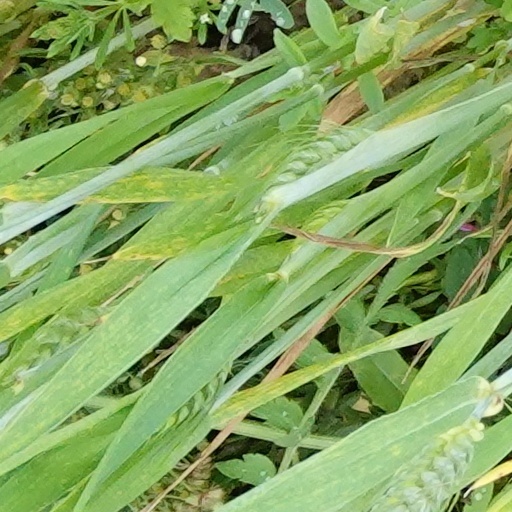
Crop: wheat